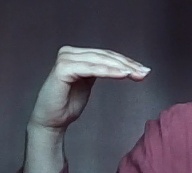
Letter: haa